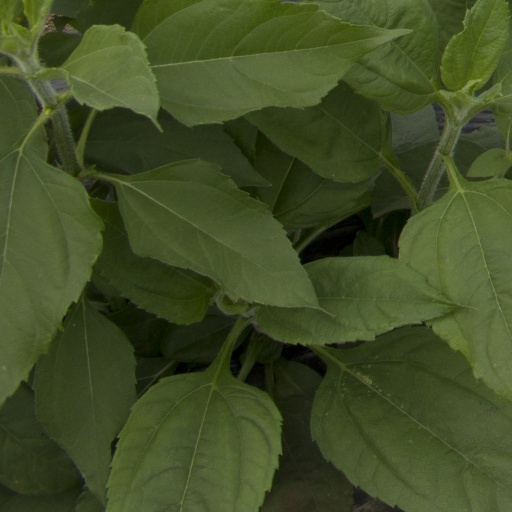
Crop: Jerusalem artichoke